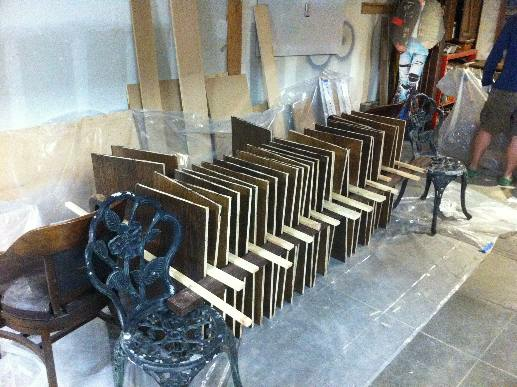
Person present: Yes